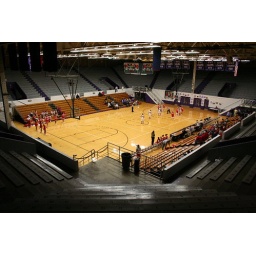
Built in 1928 it has been the home to 8 boys state champions